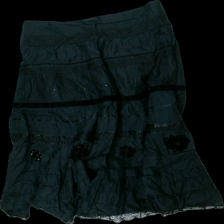
View: back
Type: Skirt
Category: Ladies
Brand: Cubus
Colors: Black
Material: 100% bomull
Pattern: Glitter
Cut: Tight
Size: 42
Season: All
Holes: Major
Damage: stort hål
Damage location: top right
Damage 2: lösa trådar
Damage 2 location: bottom center
Damage 3: stort hål
Damage 3 location: middle center
Price range: <50
Recommended usage: Export
Description: lång kjol med paljetter, sammetstryck och spets